Lê Đức Anh

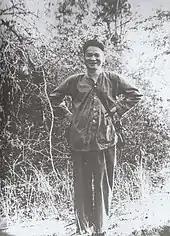
Le Duc Anh during the Vietnam War as the deputy commander of the People's Liberation Armed Forces of South Vietnam

Lê Đức Anh was born in Phú Lộc District in Thừa Thiên–Huế Province. In August 1945, he joined the army. From October 1948 to 1950, he was chief of staff of the 7th Military Region, 8th Military Region and administrative region of Saigon–Cho Lon. From 1951 to 1954 he served as Deputy Chief of Staff, acting Chief of Staff of Cochinchina. From August 1963, he served as Deputy Chief of General Staff of the Vietnam People's Army. In February 1964 he entered South Vietnam and was promoted to the position of Deputy Commander and Chief of Staff of the People's Liberation Armed Forces of South Vietnam.